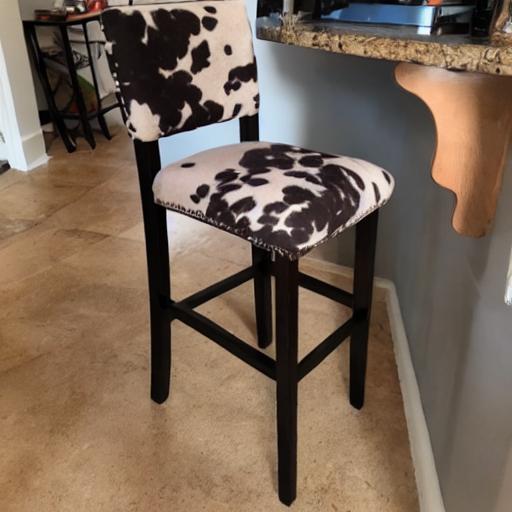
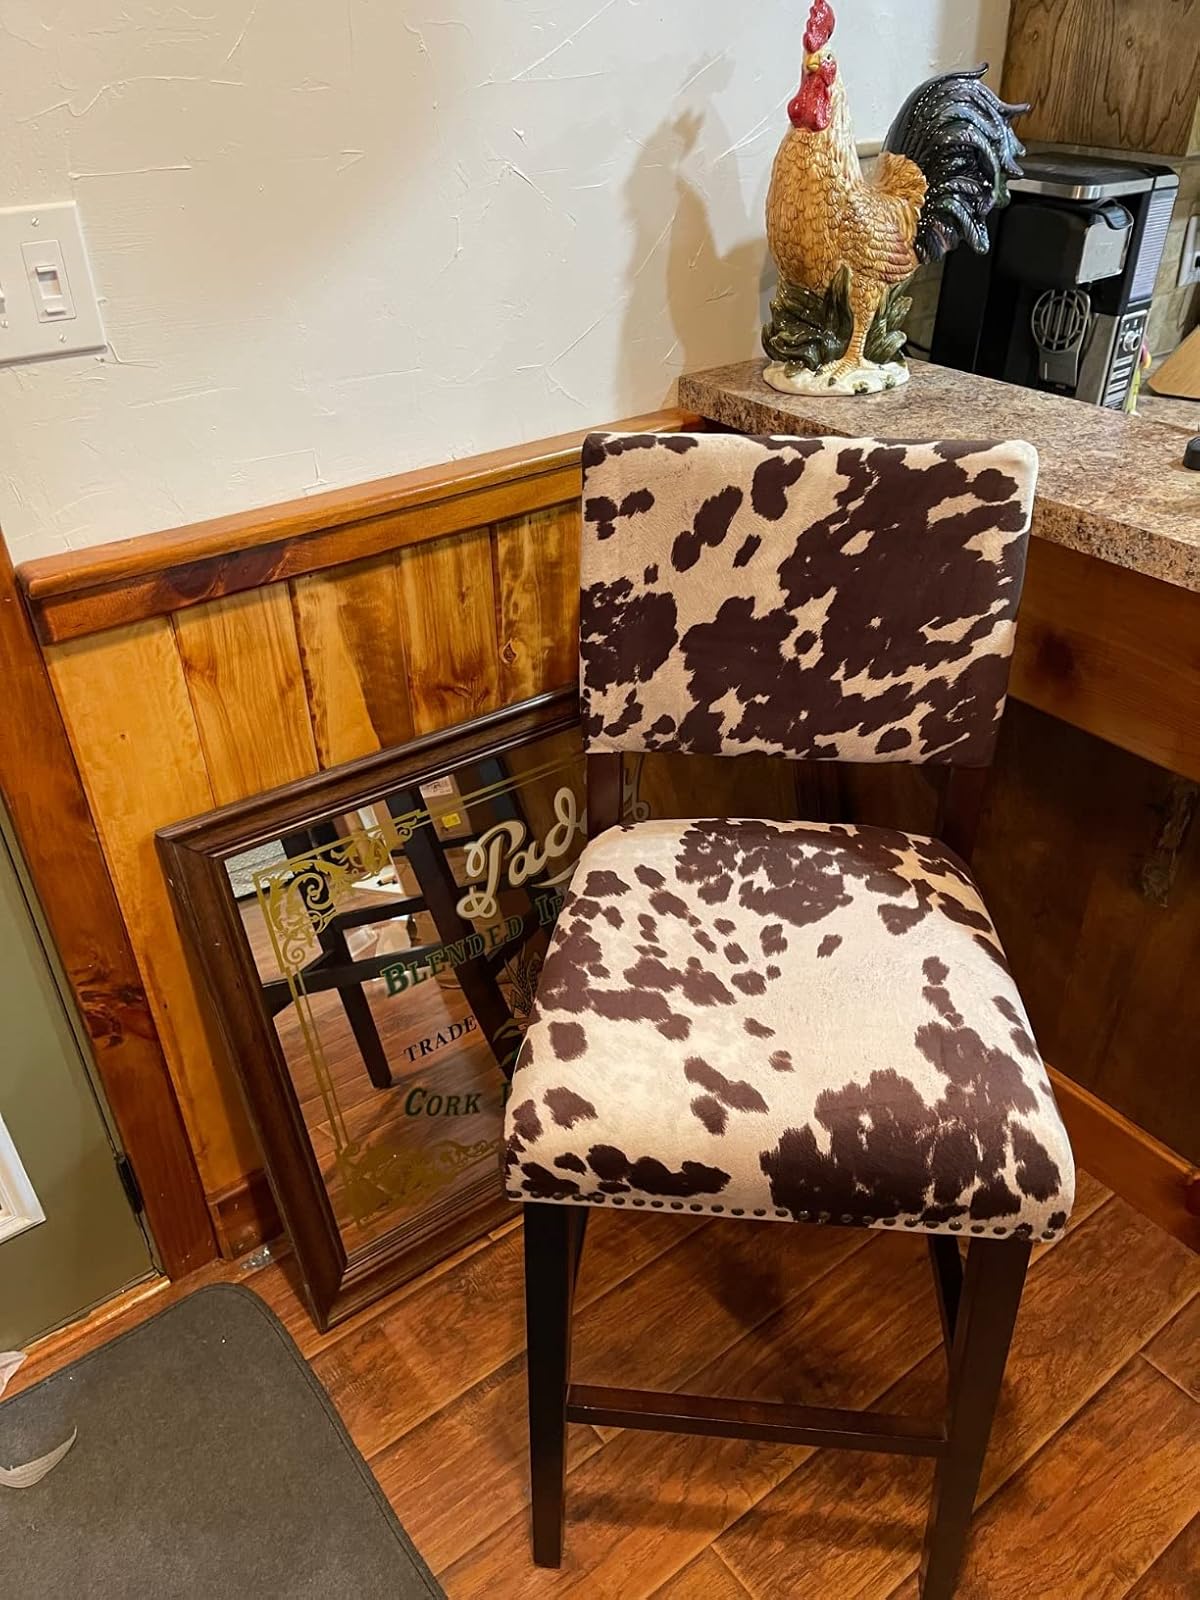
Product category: stool
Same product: no